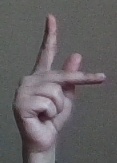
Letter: dha